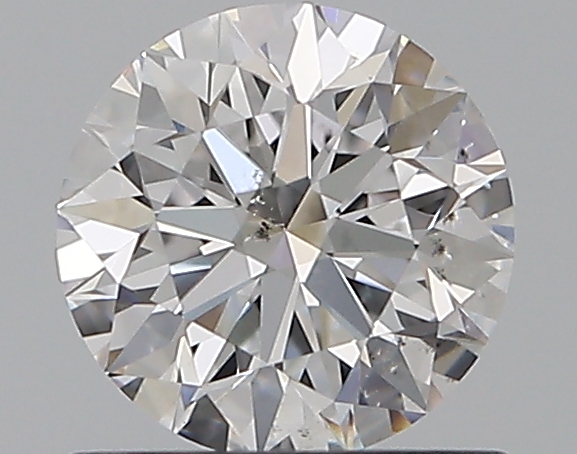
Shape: round
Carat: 0.72
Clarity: SI1
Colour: D
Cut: EX
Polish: EX
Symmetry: EX
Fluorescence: N
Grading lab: GIA
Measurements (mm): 5.68 x 5.71 x 3.57